Legendary horses in the Jura

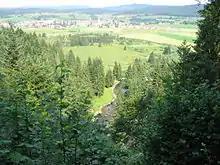
The Doubs River at Mouthe, a place where the drack rages according to the legend

The drack seems to be frequently confused with the creatures mentioned above. According to the Society of Popular Traditions, it is a species of white quadruped resembling a horse (usually) without a head, but very light and very fast in its course. It is possible that its name derives from the radical of "dragon". There are several versions of the Jura legends where the white horse is identified as being in fact a drack. The drack is described as harmless in Vernantois, where it spends its time grazing near the Moirons mill. At l'Étoile, he carries off travelers lingering in the sky. At the farm of Champvent-du-Milieu, near Mouthe, he brings the farmer back from the fairs of the neighboring village. In Cosges, he carries travelers and those of Chisséria would often see him passing. In Tavaux, he wanders on the road and seizes unfortunate pedestrians that he will drown in the Doubs. It is in Commenailles that he is best known since the headless horse that comes noiselessly from behind the travelers and puts its two front legs on their shoulders would be a drack. He then loads them on his back and carries them belly down into the woods from where they have great difficulty in getting out. It is a monster considered dangerous at the beginning of the 20th century, since in the neighboring villages, especially in Relans, the old men give the people instructions to avoid the presence of the drack which, it is said, guards the entrance to the wood.